Thomas John Cochrane

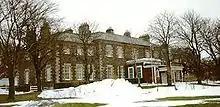
Government House in St. John's, Newfoundland and Labrador, built at Cochrane's instigation

When Newfoundland became an official Crown colony in 1825, Cochrane was appointed as its first governor. At the time, military officers were appointed to direct colonies that did not yet have representative government. He directed the construction of Government House, located between Fort William and Fort Townshend, which has since been designated as a National Historic Site of Canada. He split the colony into three judicial districts over each of which he placed a chief justice and two puisne judges and reinvigorated the poor relief system by building roads.